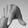
ASL letter: Q